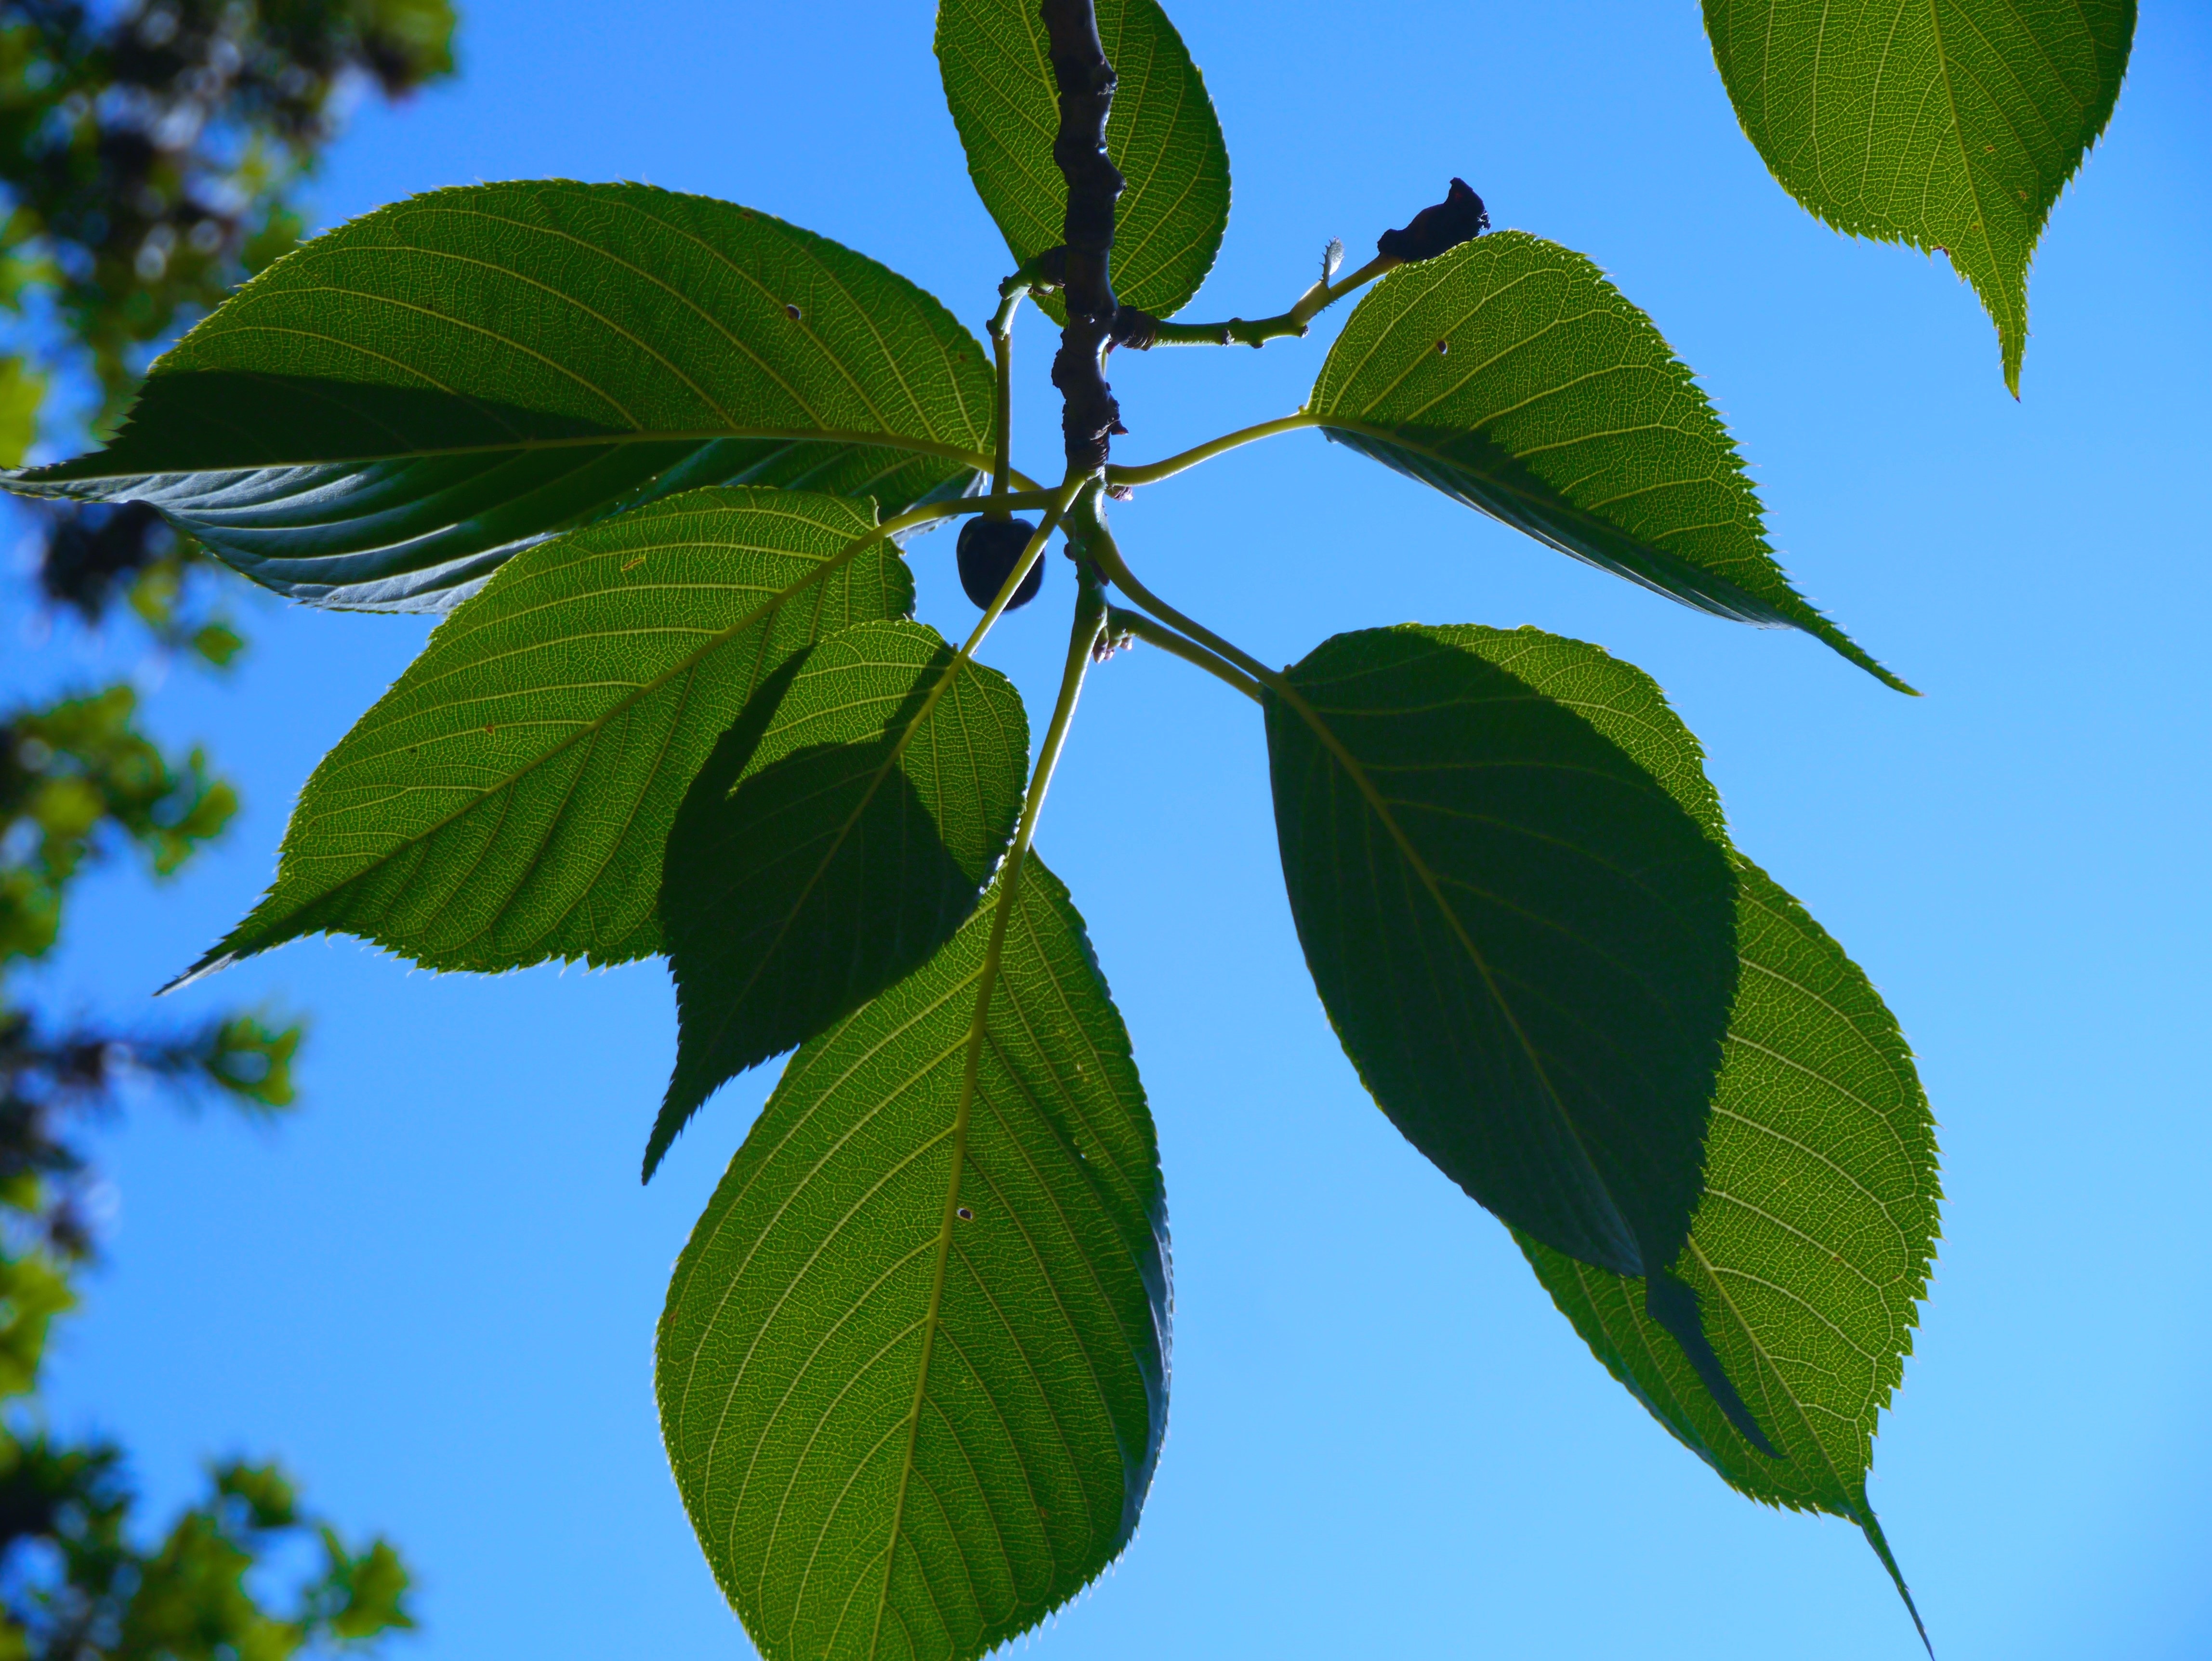
tree, nature, branch, plant, sunlight, leaf, flower, food, green, produce, botany, blue, japan, flora, vein, blue sky, shrub, deciduous, cherry, cherries, otsu park, yokosuka, leaf of cherry tree, flowering plant, in the early summer, strong sunlight, woody plant, land plant